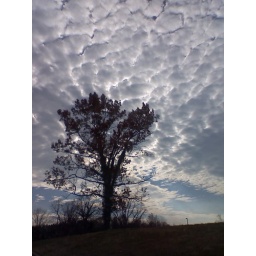
tree in the sky